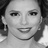
Emotion: neutral